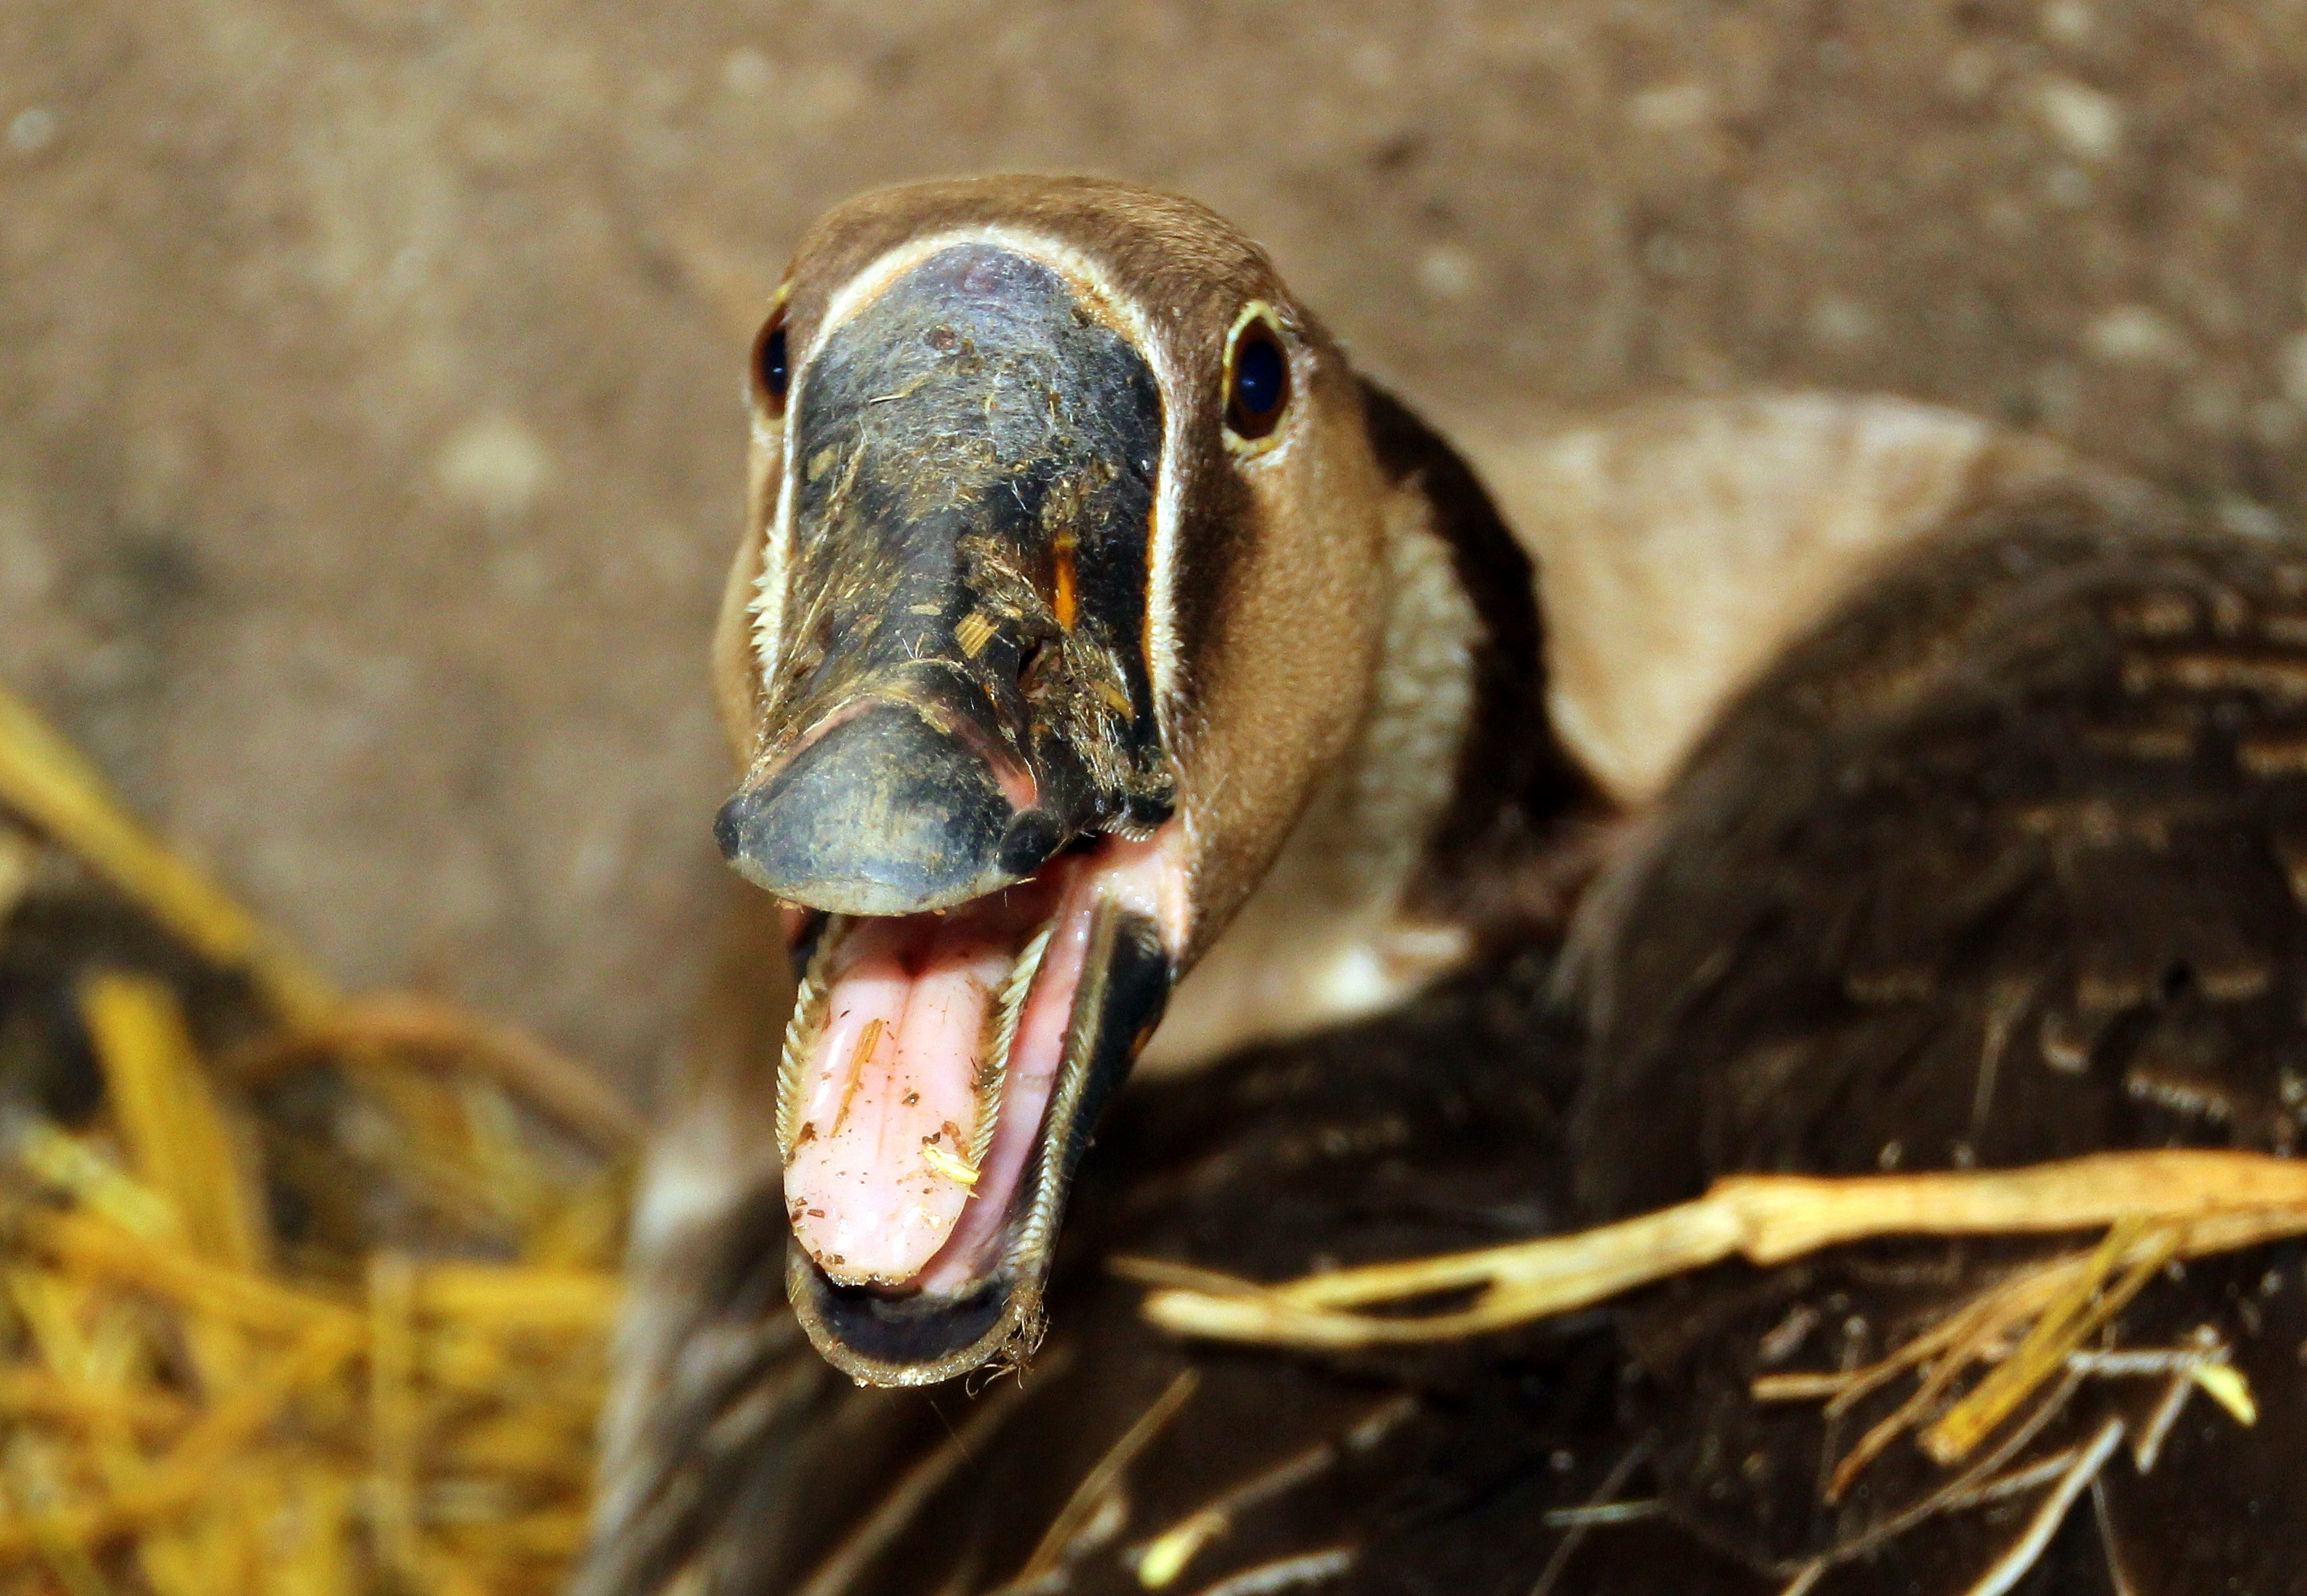
nature, bird, animal, wildlife, beak, fauna, poultry, close up, duck, stall, head, goose, vertebrate, warning, bill, waterfowl, water bird, mallard, macro photography, domestic goose, hiss, h cker goose, ducks geese and swans